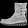
Label: Ankle boot